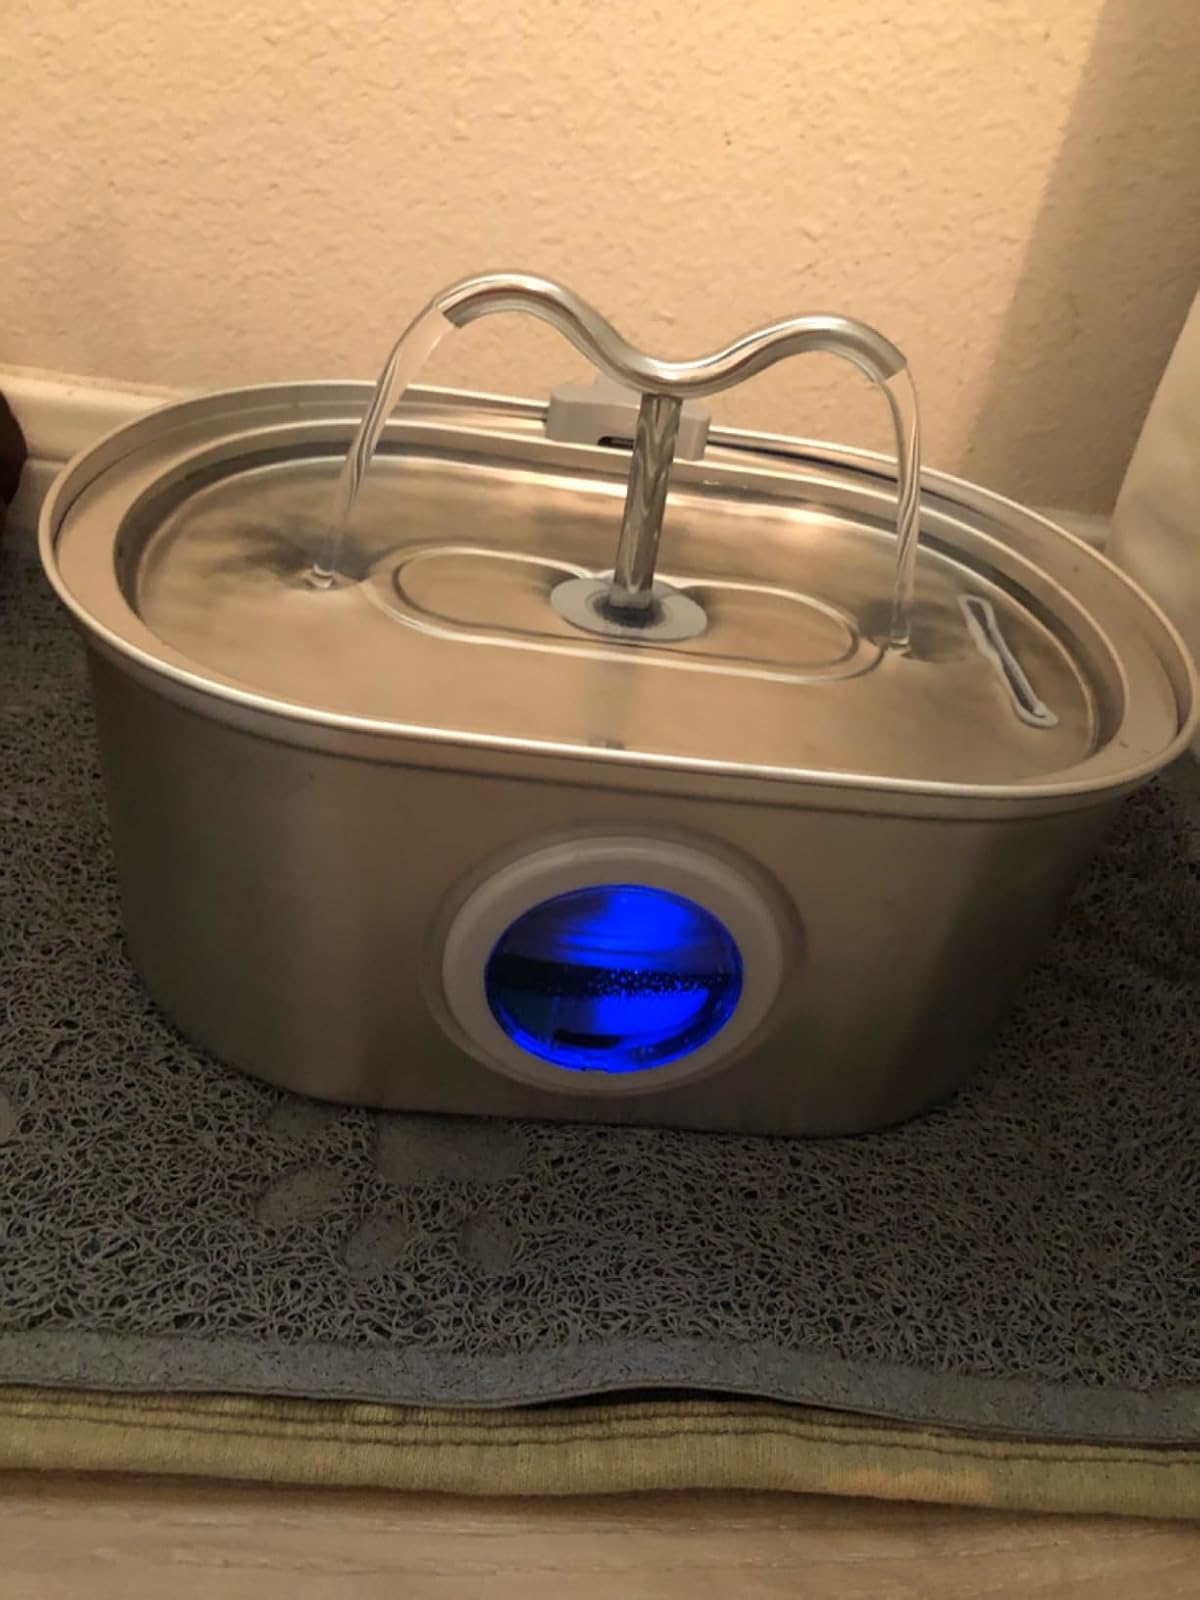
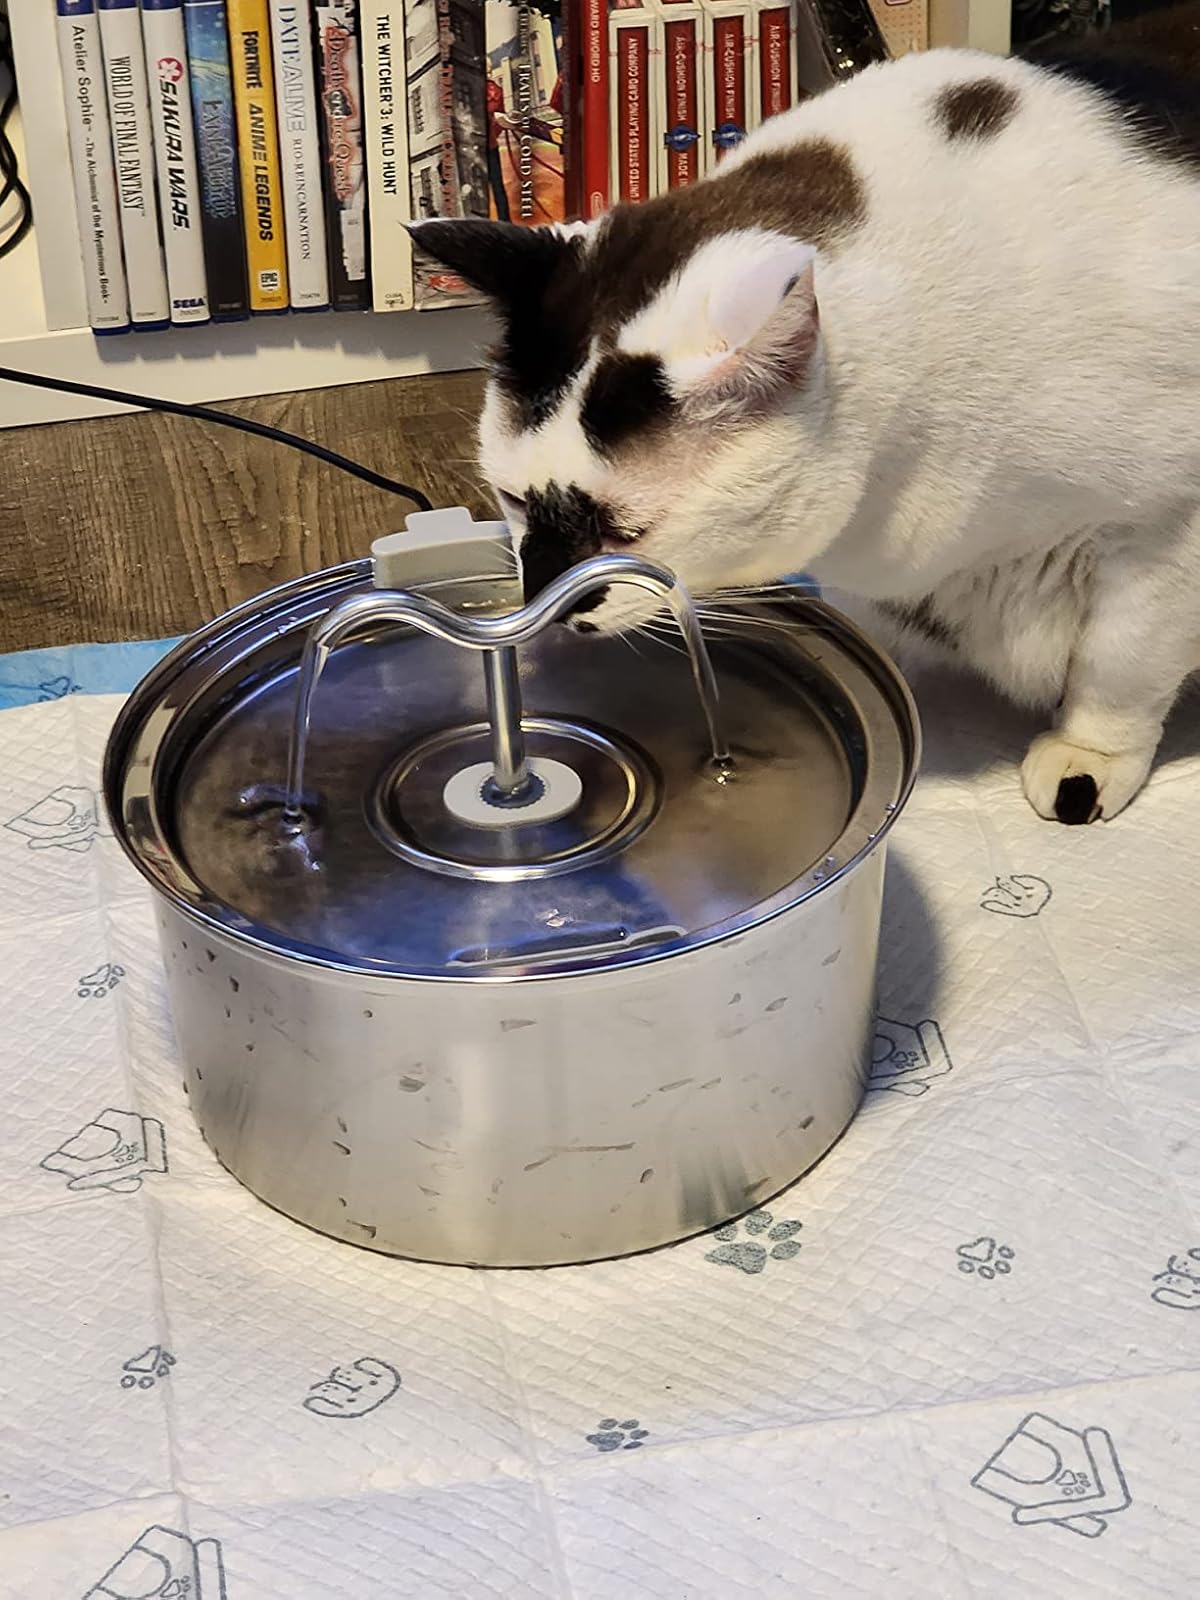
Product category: items_bowl
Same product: no